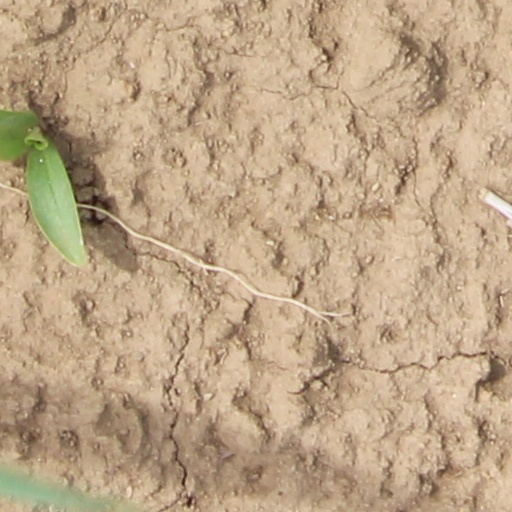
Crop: wheat